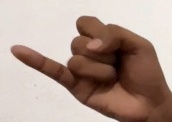
ASL sign: J